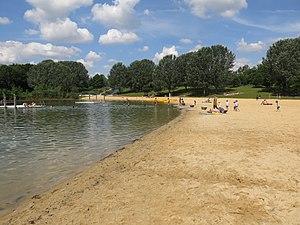
Plage de la base de Torcy (Seine-et-Marne).
Torcy est une commune française située dans le département de Seine-et-Marne en région Île-de-France qui cumule les statuts de chef-lieu d'arrondissement et de canton.
Cet article intitulé 2016 en radio en France est une synthèse de l'actualité du média radio en France pour l'année 2016. On ne retiendra en général que l'actualité des radios de caractère national ou international, afin de ne pas se perdre dans les détails des radios locales.